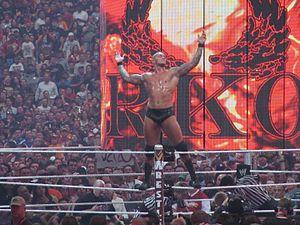
Randal Keith Orton né le 1ᵉʳ avril 1980 à Knoxville est un catcheur et un acteur américain. Il travaille actuellement à la World Wrestling Entertainment, dans la division Raw.
La 26ᵉ édition de WrestleMania est une manifestation de catch télédiffusée et visible uniquement en paiement à la séance. L'événement, produit par la World Wrestling Entertainment, a eu lieu le 28 mars 2010 à l’University of Phoenix Stadium de la ville de Glendale, en Arizona. Shawn Michaels, Triple H, John Cena, The Undertaker et Batista sont les vedettes de l'affiche officielle.